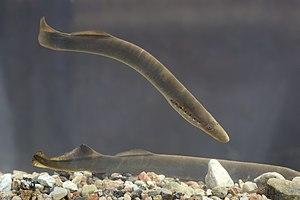
Les Lamproies ou Pétromyzontides forment une classe de poissons sans mâchoires mobiles. Ce groupe est constitué d'un seul ordre et d'une seule famille, qui a pu être plus importante dans le passé mais ne regroupe aujourd'hui que 38 espèces. Elles sont parfois considérées comme faisant partie d'un des taxons de vertébrés vivants les plus anciens.
Le parc naturel régional de la Brenne est un parc naturel régional français, qui est situé dans le département de l'Indre, en région Centre-Val de Loire.
La Lamproie fluviatile ou lamproie de rivière est une espèce d'agnathes, proche des poissons, filtreur à l'état larvaire et ectoparasite à l'âge adulte, en voie de régression. Elle a aussi autrefois, comme la lamproie marine ou la lamproie de Planer, été appelée « Poisson flute » à cause des alignements de trous qui ouvrent sur les branchies.
Les Agnathes forment un super-classe d'animaux vertébrés dépourvus de mâchoire. Du fait qu'il regroupe des animaux comme les myxines, qui n'étaient pas considérées comme des vertébrés, et les lamproies, ils ont longtemps été considérés comme un groupe paraphylétique. Mais les dernières études génétiques confirment que les lamproies sont plus proches des myxines que des gnathostomes et que les myxines seraient des vertébrés qui ont perdu des caractères ancestraux. Le fait que les agnathes soient monophylétiques fait du taxon Craniata un synonyme de Vertebrata.